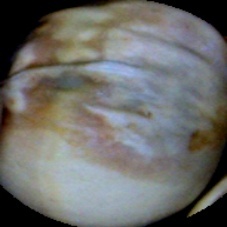
Label: Spotted